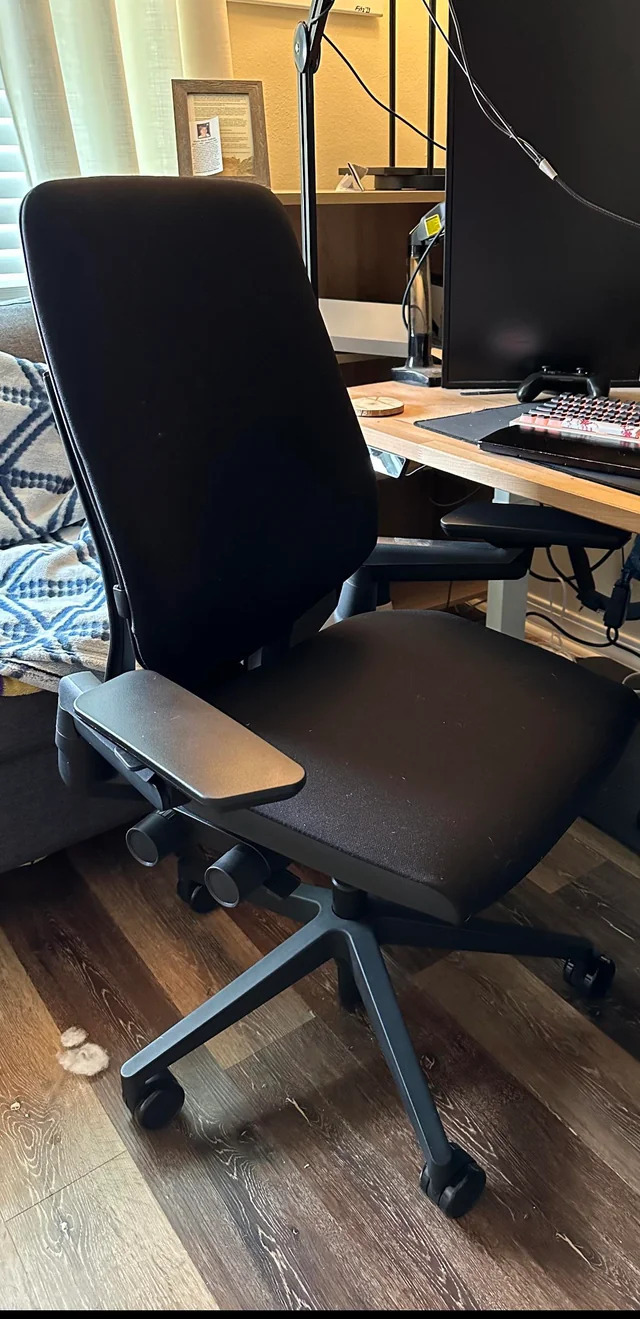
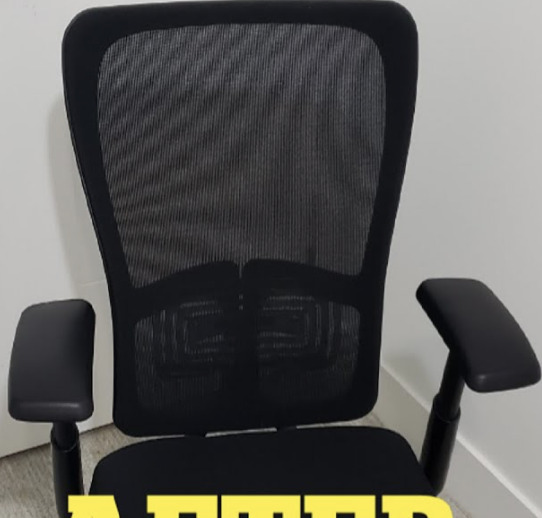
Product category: items_chair
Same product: no